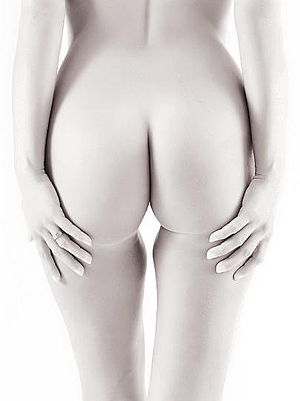
Balde / Menneskets balder / Kvindens balder
Et eksempel på en kvindes balder.
Balder er en del af anatomien for nogle arter af pattedyr, f.eks. primater. Baldernes placering på hver side af kroppen danner en revne, hvori endetarmsåbningen er placeret. Balderne består af muskel- og fedtvæv.